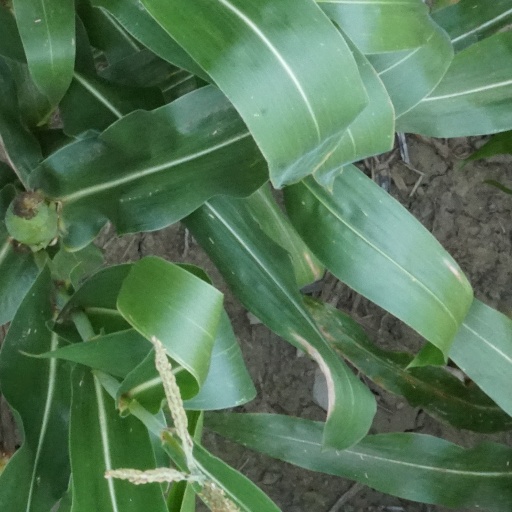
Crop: maize; corn